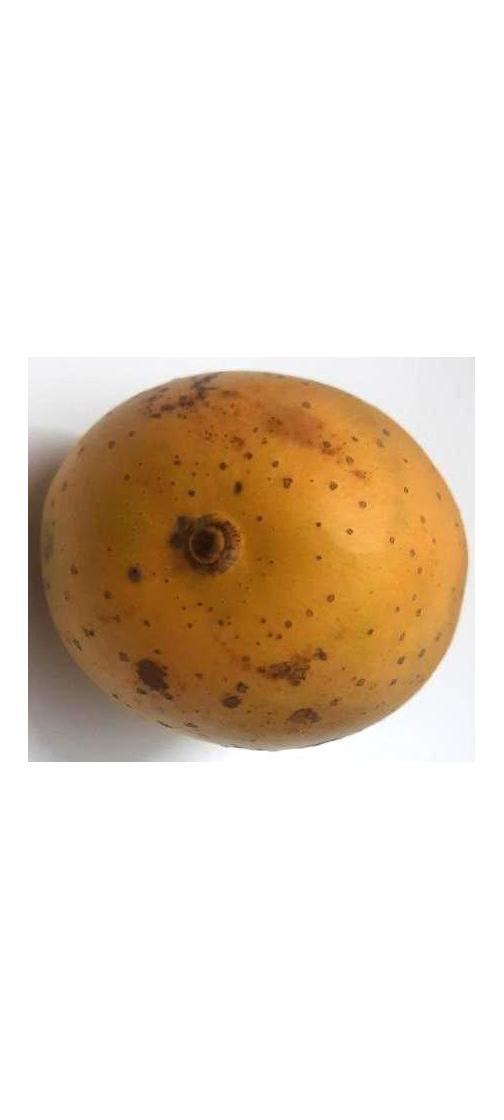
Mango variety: Gourmoti